General Electric CF6

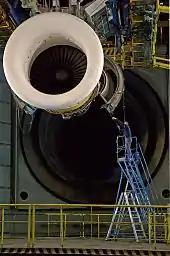
A CF6 turbofan installed at INTA Turbojet Engine Test Centre

After developing the TF39 for the C-5 Galaxy in the late 1960s, GE offered a more powerful variant for civilian use, the CF6. GE quickly found interest in two designs being offered for a recent Eastern Airlines contract, the Lockheed L-1011 and the McDonnell Douglas DC-10. Lockheed eventually selected the Rolls-Royce RB211, but the latter stuck with the CF6 and entered service in 1971. It was also selected for versions of the Boeing 747. Since then, the CF6 has powered versions of the Airbus A300, A310 and A330, Boeing 767, Lockheed C-5M Galaxy, and McDonnell Douglas MD-11.